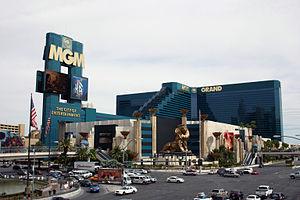
MGM Grand Adventures Theme Park était un parc à thème situé à côté de l'hôtel-casino MGM Grand Las Vegas de Paradise, Nevada. Ouvert au public en 1993, il a fermé le 4 septembre 2000.